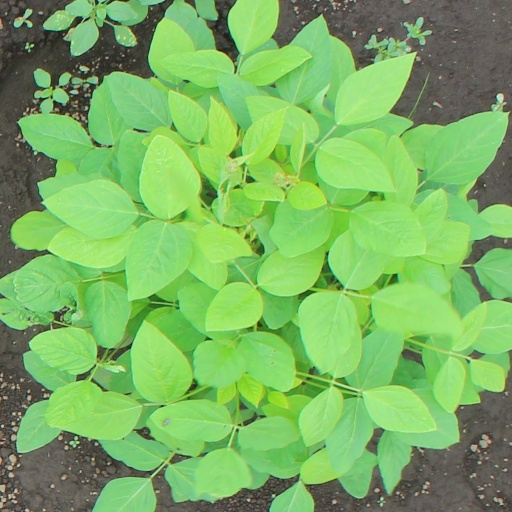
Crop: soybean